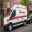
Label: ambulance